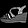
Label: Sandal